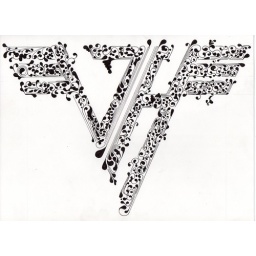
inspired by si scott for an alphabet book im doing v is for van halen (hand drawn)